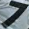
Number: 7